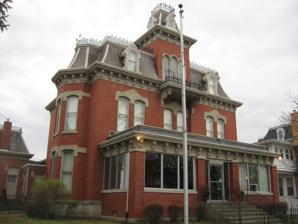
Building: Stewart-Studebaker House
Country: United States of America
Year built: 1882
Historic house in Indiana, United States United States historic place Stewart-Studebaker House U.S. National Register of Historic Places Stewart-Studebaker House, November 2011 Show map of Indiana Show map of the United States Location 420 W. Market St., Bluffton, Indiana Coordinates 40°44′22″N 85°10′33″W / 40.73944°N 85.17583°W / 40.73944; -85.17583 Area less than one acre Built 1882 ( 1882 ) Architectural style Second Empire NRHP reference No. 79000027 Added to NRHP May 14, 1979 Stewart-Studebaker House , also known as the John Studebaker Residence, is a historic home located at Bluffton , Wells County, Indiana .  It was built in 1882, and is a two-story, Second Empire style red brick dwelling topped by a slate mansard roof .  It features a Mansarded tower above the main entrance. It was listed on the National Register of Historic Places in 1979. References